Sam Childers

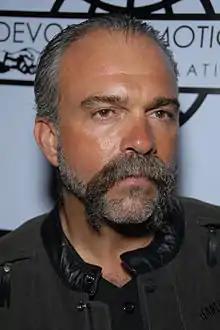
Sam Childers arriving at a book signing of "Another Man's War"

Sam Childers (born 1963), also known as the Machine Gun Preacher, is an American motorcyclist, author, and humanitarian. A member of the Highwaymen Motorcycle Club, Childers became well known after Dateline NBC broadcast a profile of him by Keith Morrison and Tim Sandler that documented his interactions with Joseph Kony, the leader of the Lord's Resistance Army in 2005. Childers subsequently dedicated his life and resources to rescuing children in the war zone of South Sudan. Childers and his wife Lynn founded and operate Angels of East Africa, the Children's Village Orphanage in Nimule, South Sudan, where they currently have around 185 children in their care. Childers also has orphanages and homes in Uganda and Ethiopia with another 160 children in his organisation's care.